Spinal Tap (band)

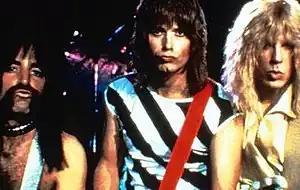
Derek Smalls (Harry Shearer), Nigel Tufnel (Christopher Guest) and David St. Hubbins (Michael McKean)

Spinal Tap (stylized as Spın̈al Tap, with a dotless letter "i" and a metal umlaut over the "n") are a fictional/parody English heavy metal band created by the American comedians and musicians of "The T.V. Show", who wrote and performed original songs as the band: Michael McKean, as the lead singer and guitarist David St. Hubbins; Christopher Guest, as the guitarist Nigel Tufnel; and Harry Shearer, as the bassist Derek Smalls. They are characterized as "one of England's loudest bands".